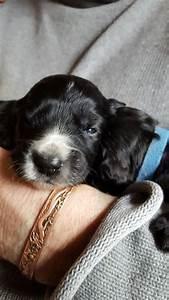
dog